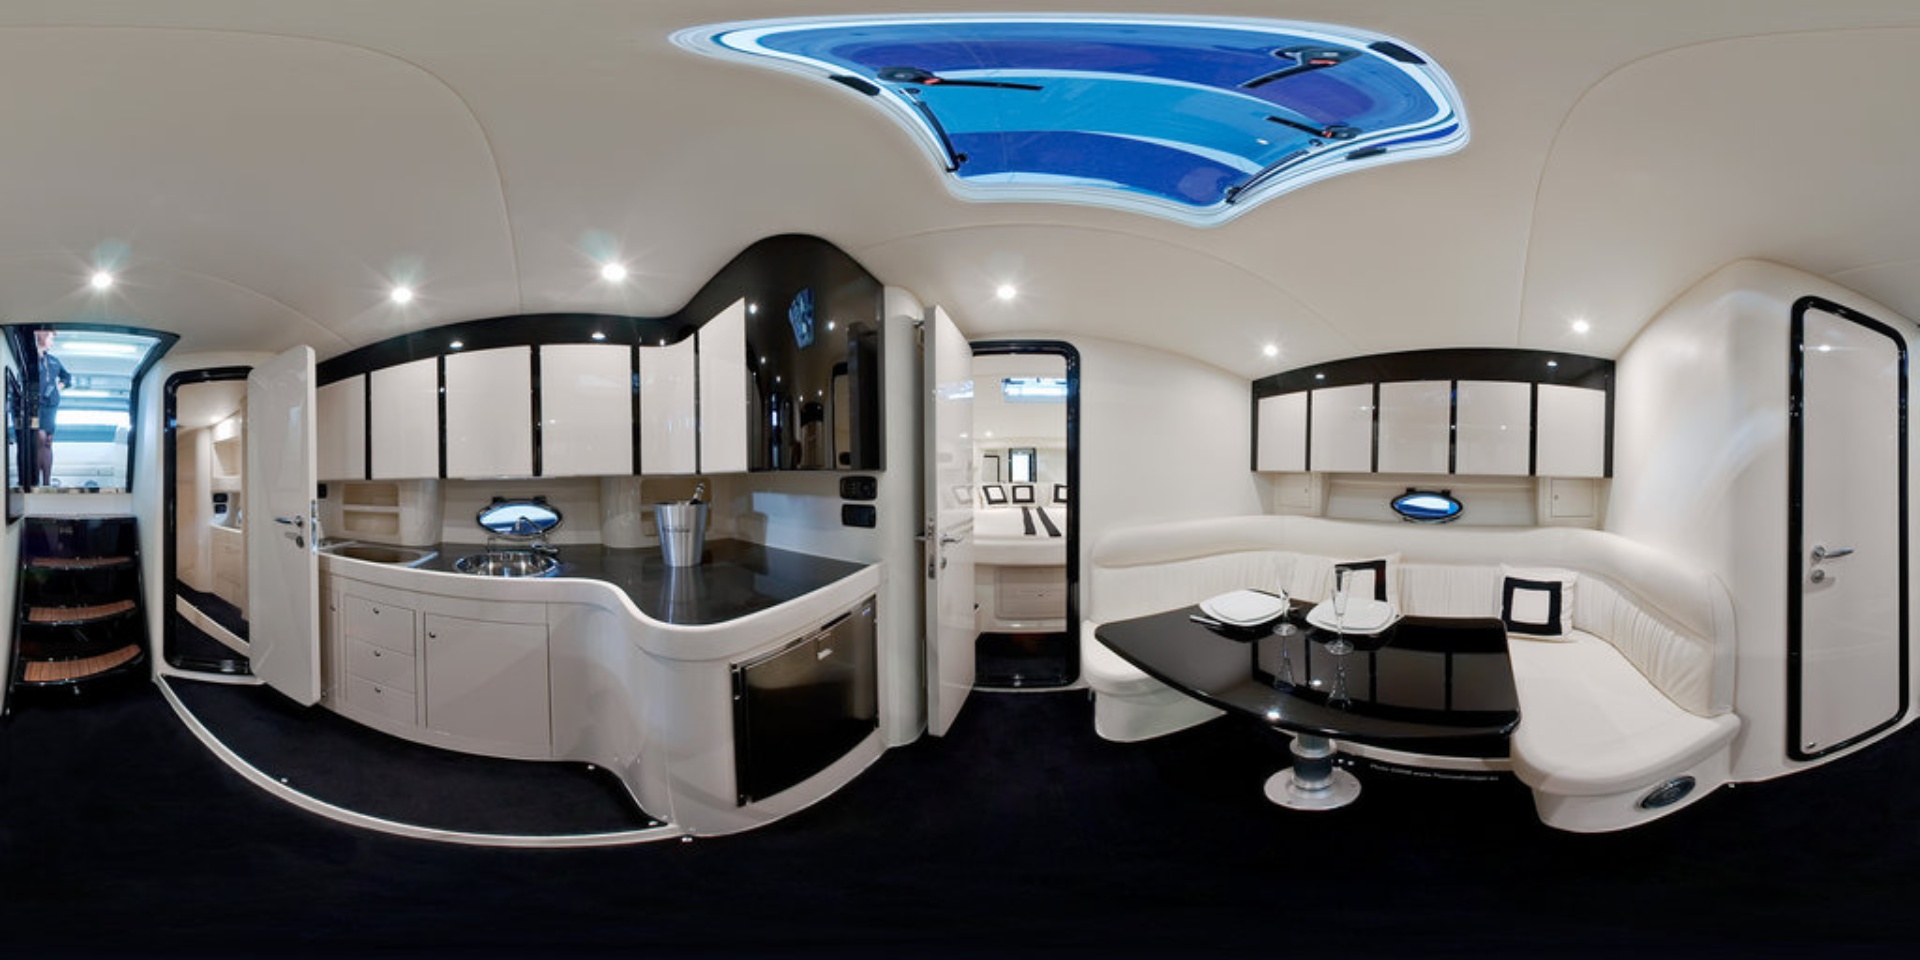
Referred object: Iron bucket on the table

Referred object: the black dining table opposite the curved white sofa